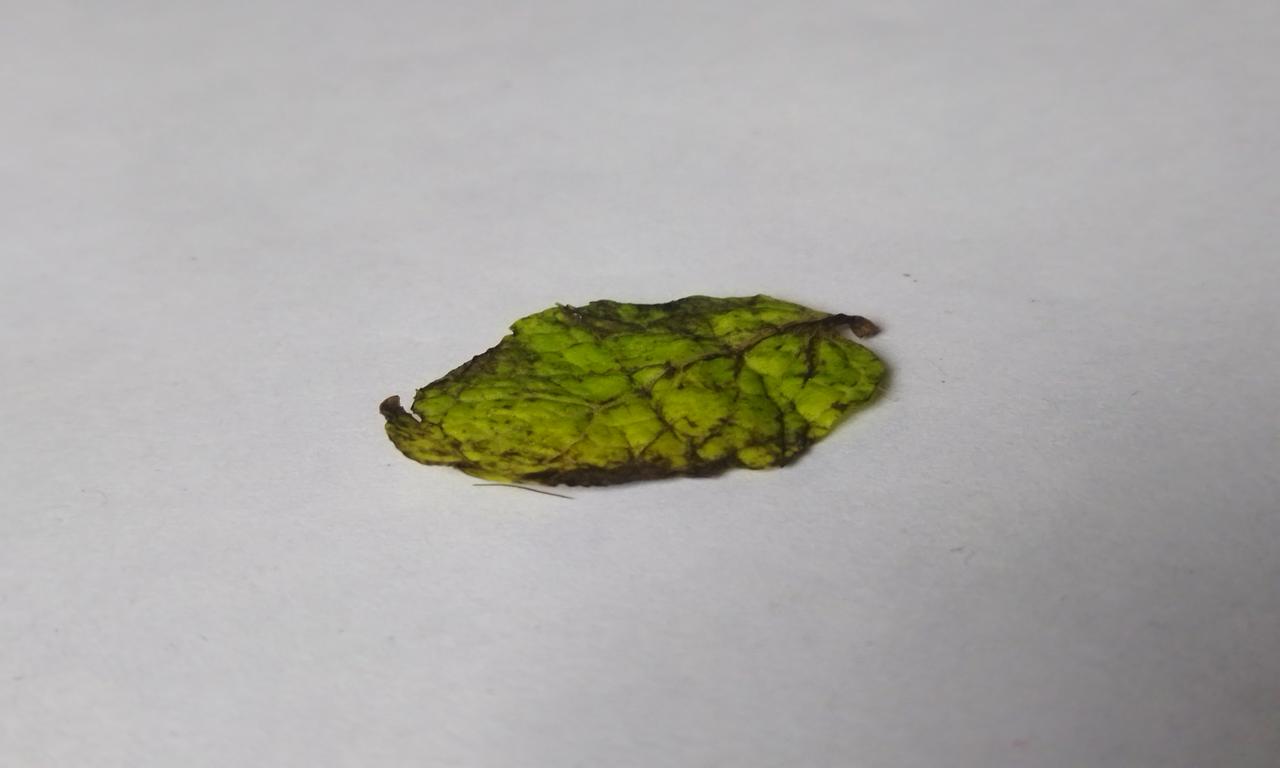
Label: Spoiled